Pagani Huayra

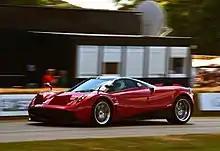
A Huayra's aerodynamic flaps in action

The Pagani Huayra is different from its predecessor in that it incorporates active aerodynamics. It is capable of changing the height of the front from the ground and independently operating four flaps placed at the rear and front of the car. The behavior of the flaps is managed by a dedicated control unit that is fed information from systems such as the ABS and ECU, which pass on information about the car's speed, yaw rate, lateral acceleration, steering angle and throttle position. This is intended to achieve minimal drag coefficient or maximum downforce depending on the situation. The Huayra's designer Horacio Pagani states that it has a variable drag coefficient of between .31 and .37. The system also prevents excess body roll in the corners by raising the "inside" flaps (i.e. the left ones in a left-handed corner and vice versa), increasing the downforce on that side of the car. The rear flaps also act as an airbrake. Under hard braking, both the front suspension and the two rear flaps are raised to counter-act weight transfer to the front wheels and keep the whole car stable, for instance when entering a corner. Air from the radiator is extracted through an arch in the bonnet at an angle that is designed not to affect the streamline around the body. The side air intakes behind the front wheels create a low pressure zone, resulting in downforce.